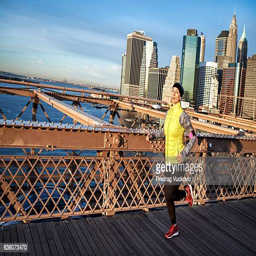
female athlete running on the bridge